Lillian Dove-Willcox

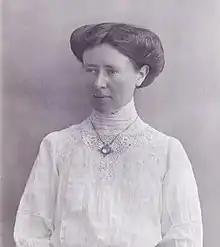

Lillian Dove-Willcox (1875–1963) was a British suffragette who was a member of Emmeline Pankhurst's personal bodyguard.